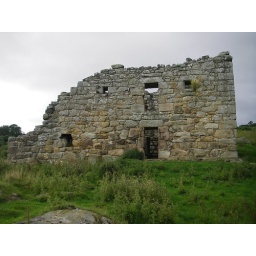
lowcl;eugh bastle house , the remains still have walls over 1metre thick, this was a poor mans castle